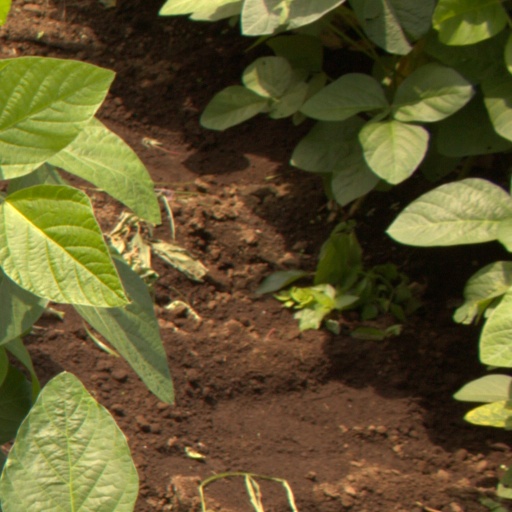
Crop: soybean